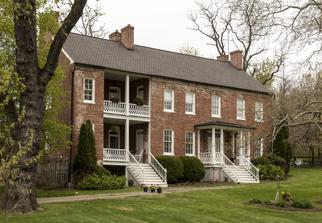
Building: Nathan VanMetre House
Country: United States of America
Year built: 1872
Historic house in West Virginia, United States United States historic place Nathan VanMetre House U.S. National Register of Historic Places Nathan VanMetre House in 2015 Show map of West Virginia Show map of the United States Location Dry Run Rd. (County Route 13) north of Martinsburg, near Martinsburg, West Virginia Coordinates 39°29′9″N 77°59′16″W / 39.48583°N 77.98778°W / 39.48583; -77.98778 Area 1.8 acres (0.73 ha) Architect Nathan Rush VanMeter Architectural style Greek Revival NRHP reference No. 94001289 Added to NRHP November 4, 1994 Nathan VanMetre House is a historic home located near Martinsburg , Berkeley County, West Virginia . It was built in 1872, and is a two-story, eight bay wide rectangular brick house with a steeply pitched gable roof, in the Greek Revival style. The main section of the house is five bays wide.  Also on the property is a small brick smokehouse (1872), large bank barn (1872), garage (c. 1920), two silos (c. 1915 and c. 1920), and chicken house (c. 1920). It was listed on the National Register of Historic Places in 1994. References